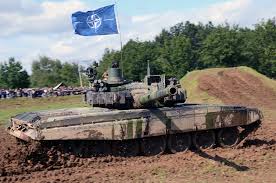
Label: T-72